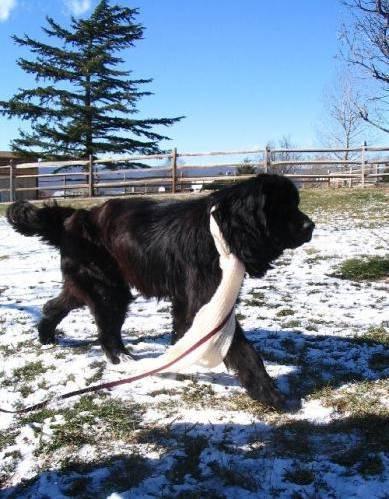
dog